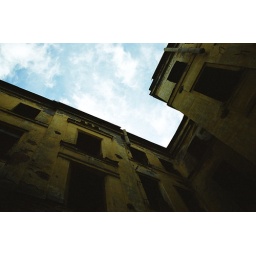
sky over desolate house